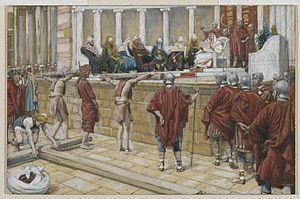
La basilique de l'Ecce homo, située dans la Via Dolorosa à Jérusalem, est une église construite durant la deuxième moitié du XIXᵉ siècle à l'endroit où, selon les Évangiles et la tradition, Jésus fut présenté à la foule par Ponce Pilate sous ces mots : Ecce Homo.